Cuvette

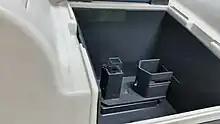
A cuvette in a spectrophotometer

Scratches on the sides of the cuvette that the light passes through scatter light and cause errors. A rubber or plastic rack protects the cuvette from accidentally hitting and being scratched by the machine casing. The solvent and temperature can also affect measurements. Cuvettes to be used in circular dichroism experiments should never be mechanically stressed, as the stress will induce birefringence in the quartz and affect measurements. Analyses are performed by using a conventional scanning spectrophotometer and the usual laboratory cuvette (special vial) that fits into the sample cavity of the instrument.